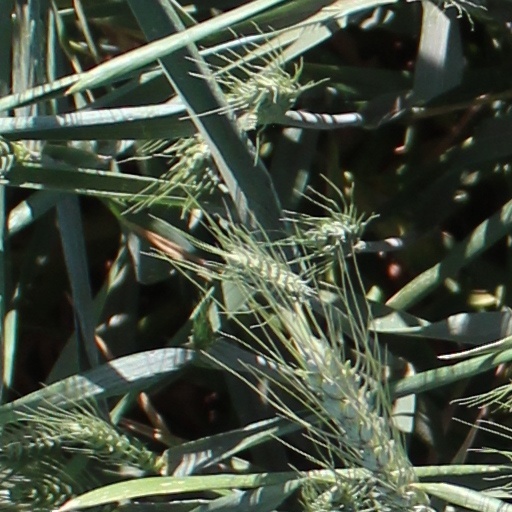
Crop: wheat